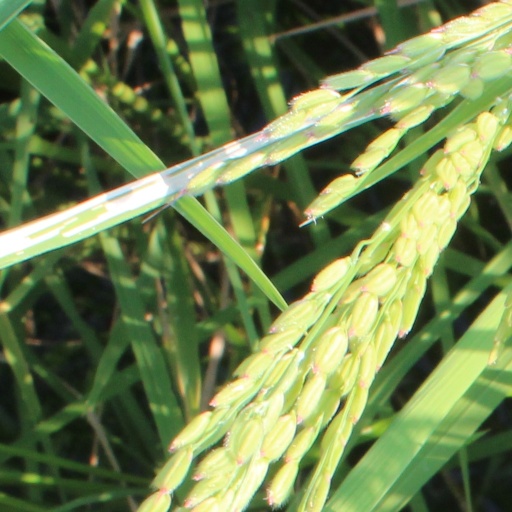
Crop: rice